Shore Line East

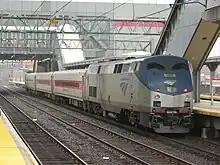
A train with a diesel locomotive at a large train station

The section of the Northeast Corridor that Shore Line East operates on was once the New York–Boston mainline of the New York, New Haven and Hartford Railroad. The section from New Haven to New London was built as the New Haven and New London Railroad. It was charted in 1848, began construction in 1850, and opened for service in July 1852. The line was owned by the New York, Providence and Boston Railroad (the "Stonington Road") from 1858 to 1862, and by the Shore Line Railway from 1864 until it was acquired by the New York, New Haven, and Hartford Railroad (the "New Haven") in 1870. Crossing the Connecticut River required a ferry transfer until a drawbridge was built in 1870.